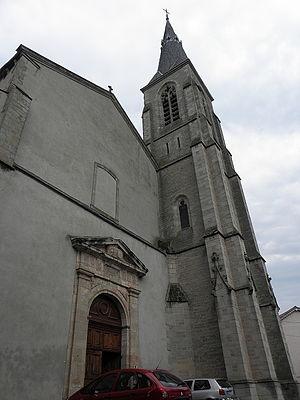
Façade occidentale de la cathédrale Saint-Sauveur de Vabres-l'Abbaye (12). This building is inscrit au titre des Monuments Historiques. It is indexed in the Base Mérimée, a database of architectural heritage maintained by the French Ministry of Culture,